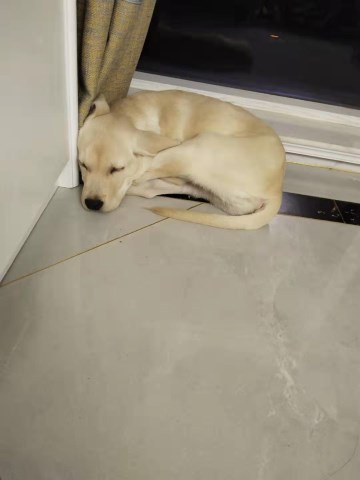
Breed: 3580-n000122-Labrador_retriever